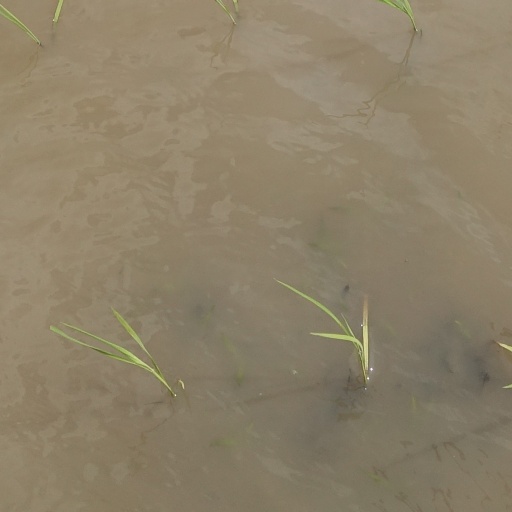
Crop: rice